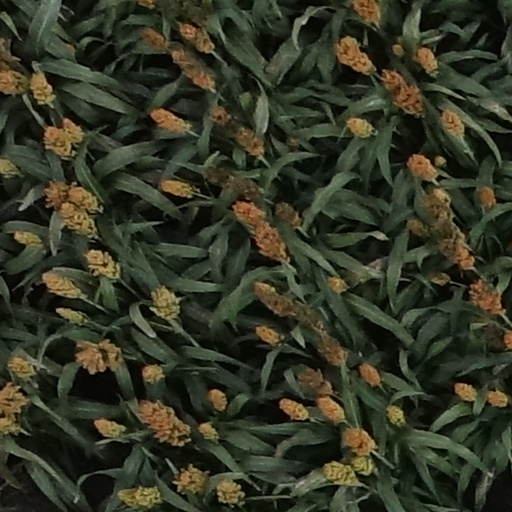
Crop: sorghum